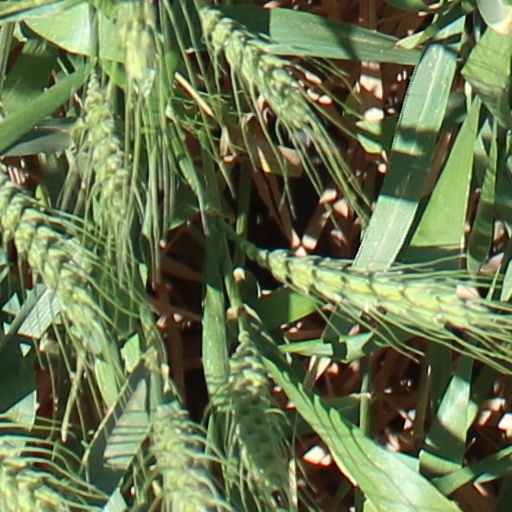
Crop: wheat